Corral de comedias

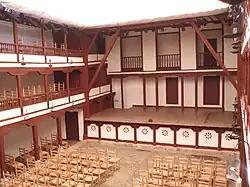
"Corral de comedias" in Almagro.

Corral de comedias is a type of open-air theatre specific to Spain. In Spanish all secular plays were called "comedias", which embraced three genres: tragedy, drama, and comedy itself. During the Spanish Golden Age, "corrals" became popular sites for theatrical presentations in the early 16th century when the theatre took on a special importance in the country. The performance was held in the afternoon and lasted two to three hours, there being no intermission, and few breaks. The entertainment was continuous, including complete shows with parts sung and danced. All spectators were placed according to their sex and social status.